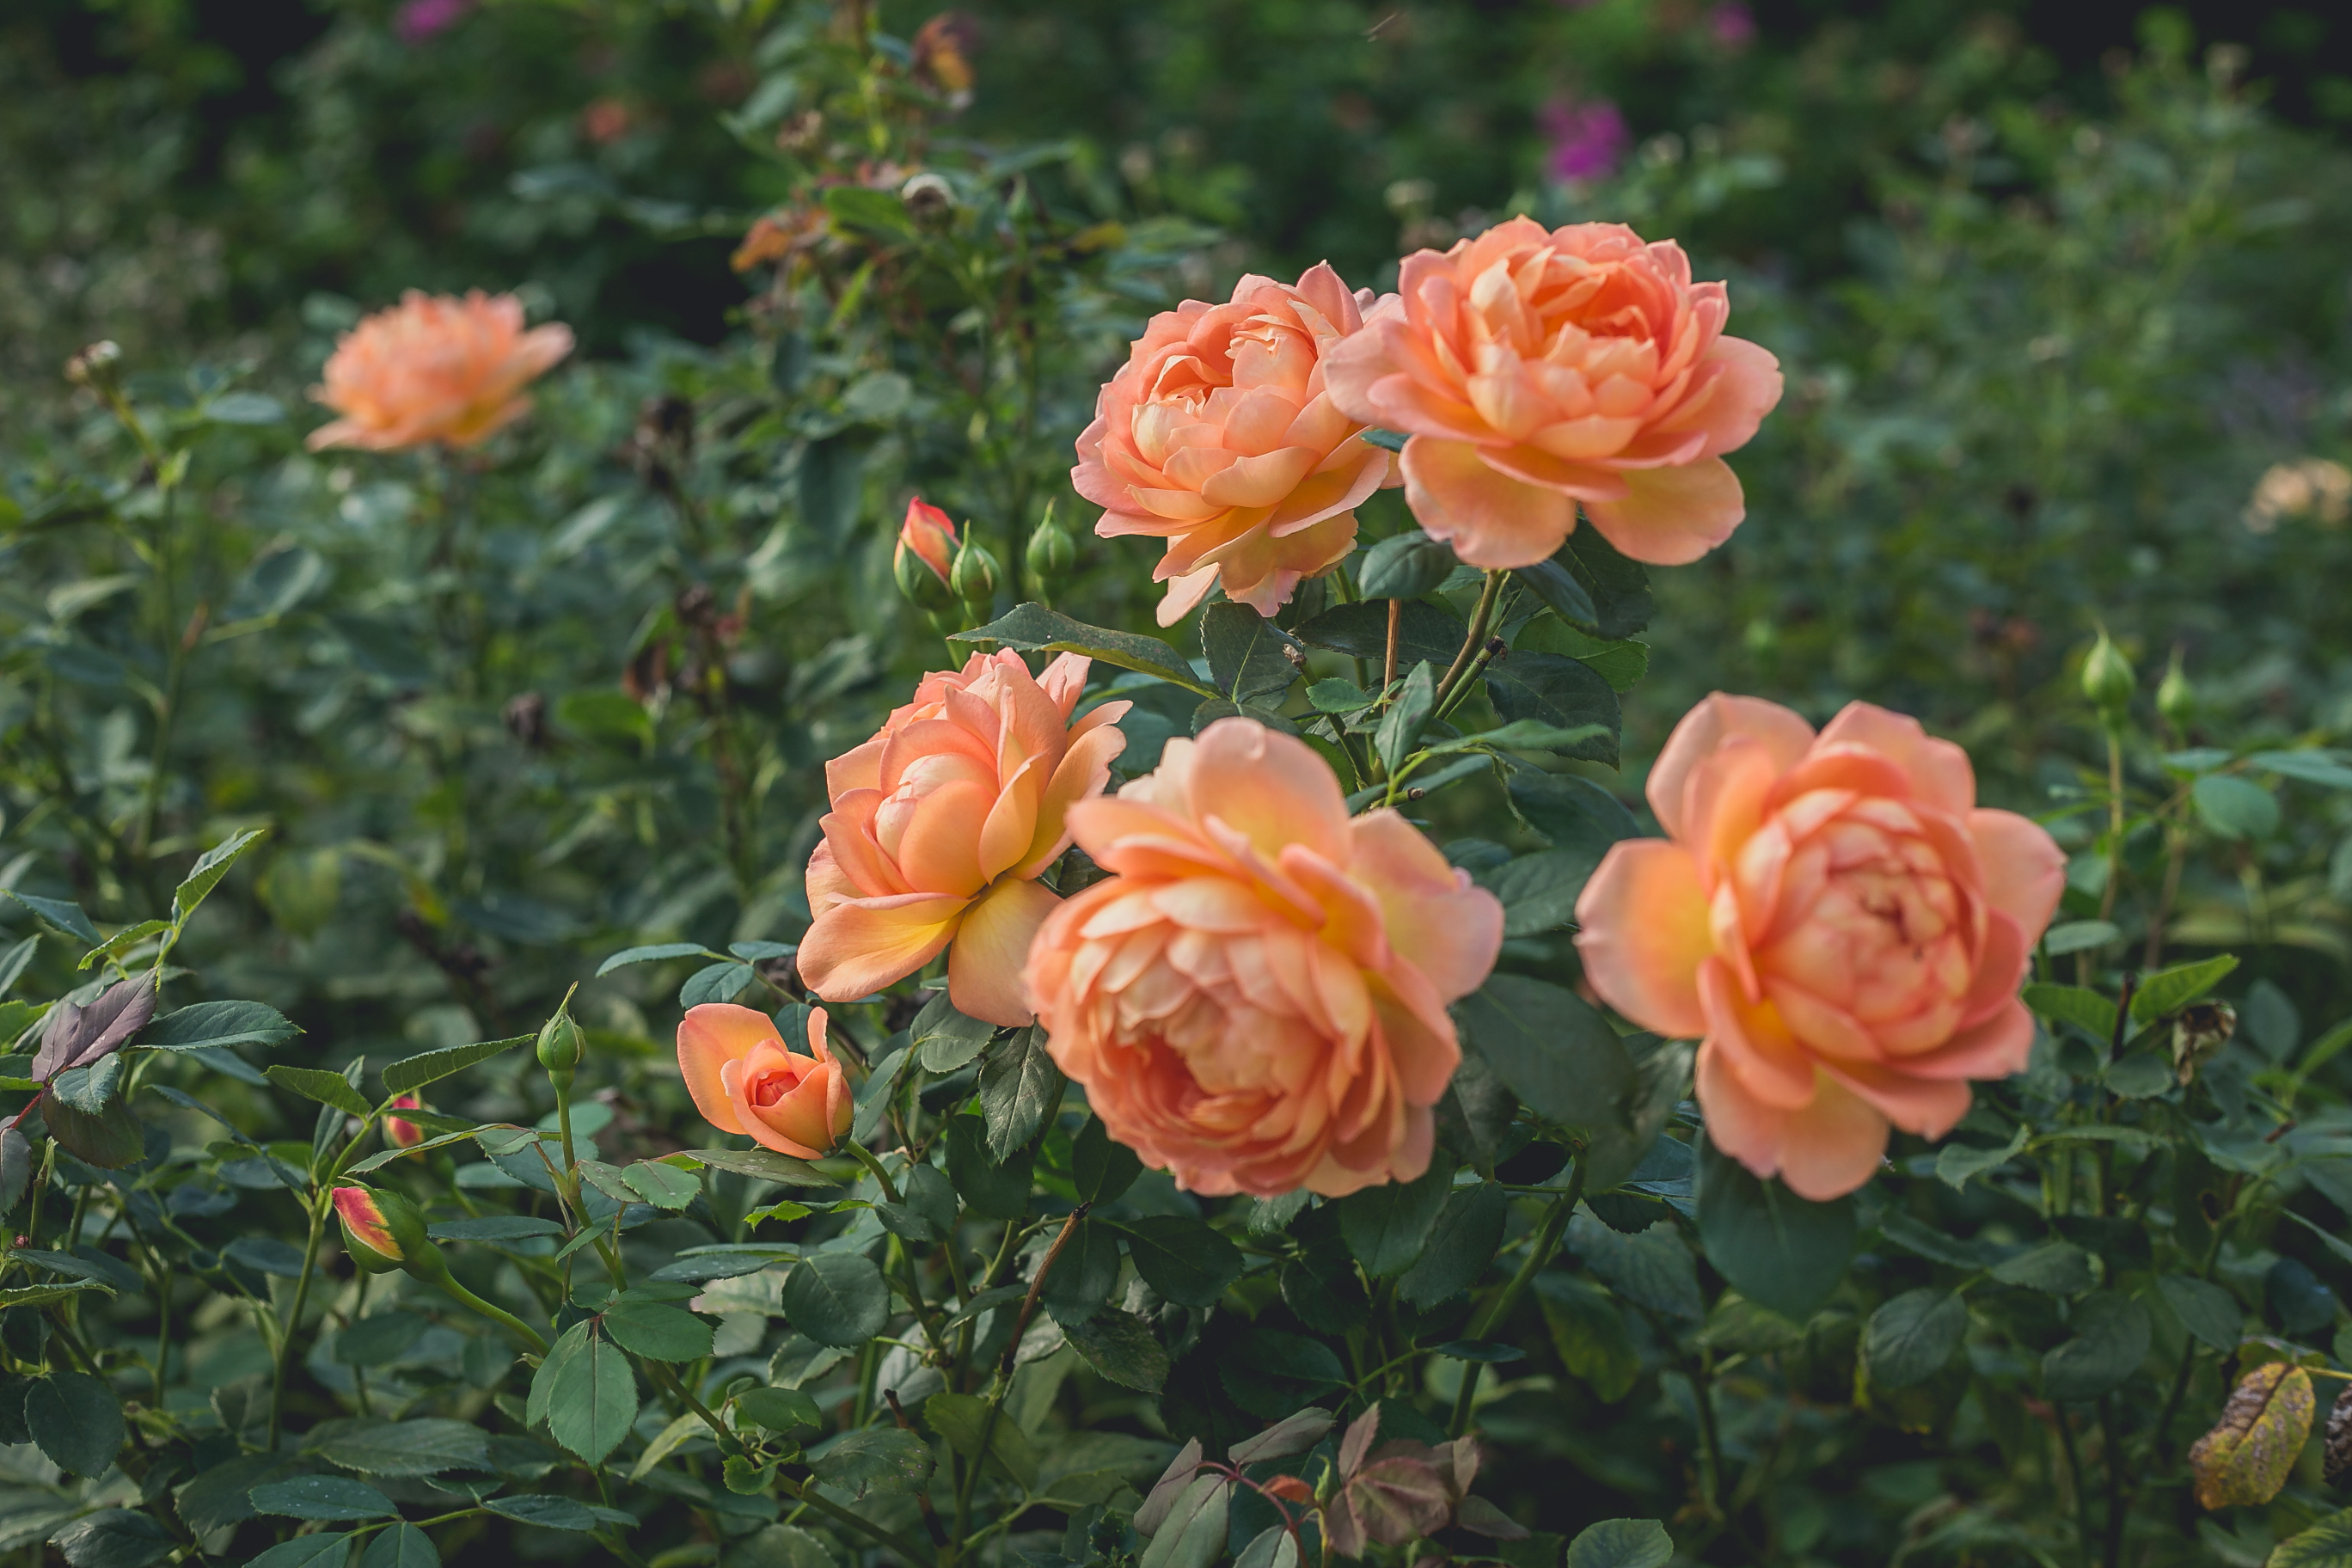
beautiful, beauty, bush, color, colour, flora, flower, flowers, garden, gardening, herb, love, perennial, pink, plant, rosa, rosaceae, rose, rose garden, spring, flowering plant, Julia child rose, garden roses, floribunda, rose family, petal, rose order, botany, rosa centifolia, china rose, rosa wichuraiana, Hybrid tea rose, peach, shrub, annual plant, camellia, begonia, perennial plant